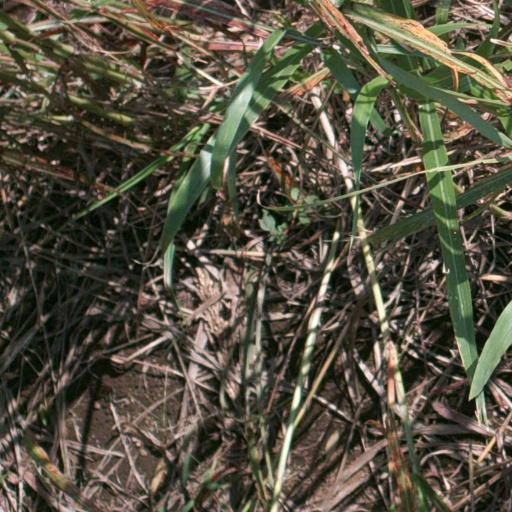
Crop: sorghum